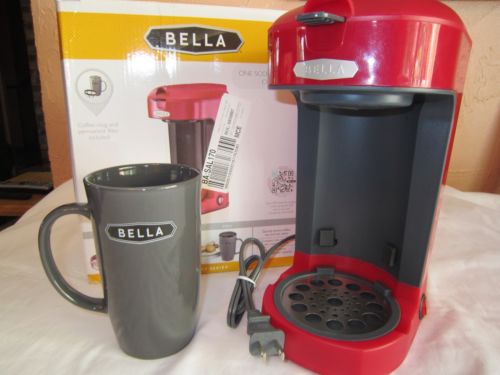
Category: coffee maker